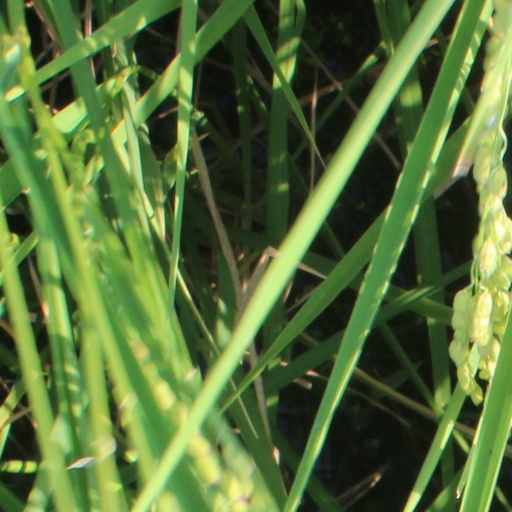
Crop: rice